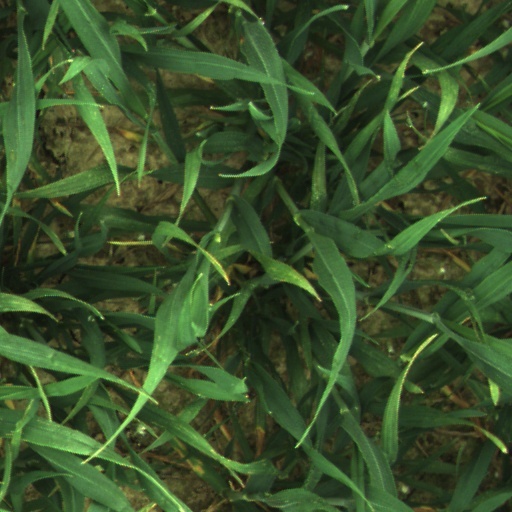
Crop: wheat